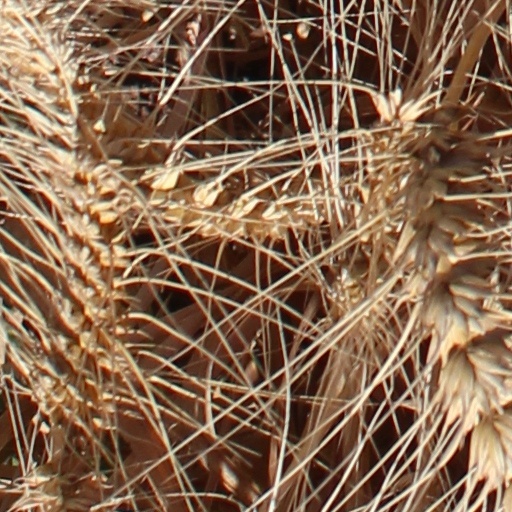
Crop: wheat